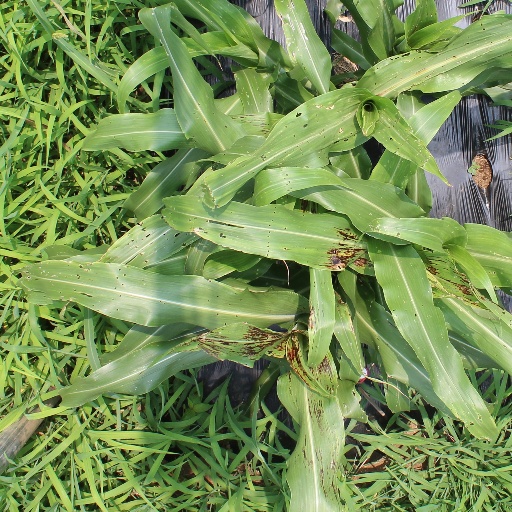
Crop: sorghum